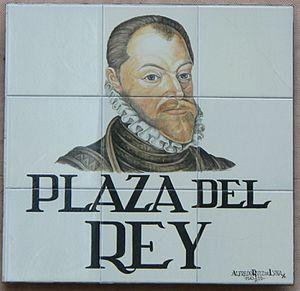
Plaque de Plaza del Rey (place, (district du Centre) de Madrid (Espagne).